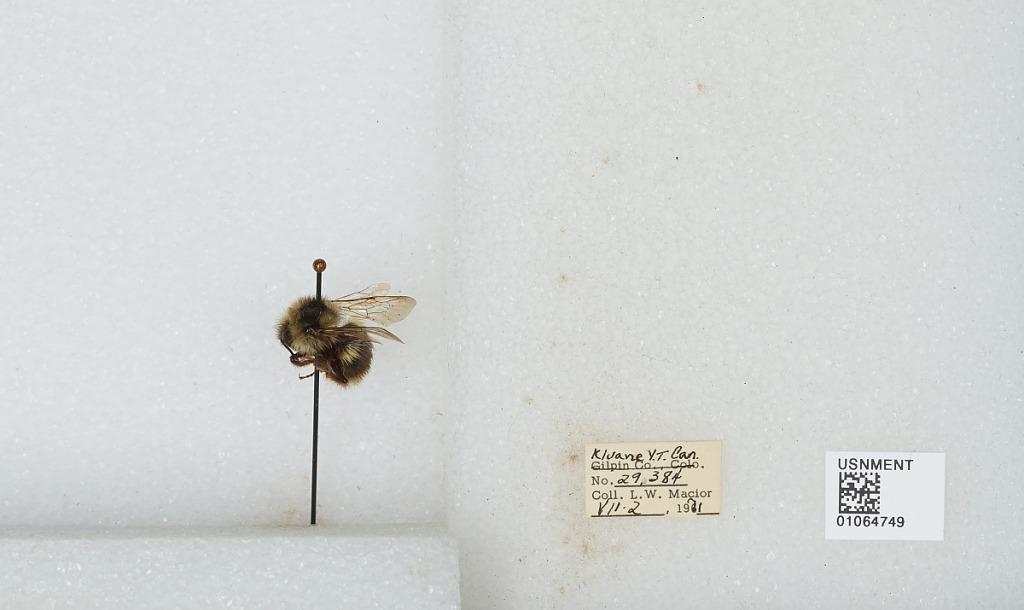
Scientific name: Bombus bifarius nearcticus
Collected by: L. Macior
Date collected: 1971-7-2
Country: Canada
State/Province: Yukon Territory
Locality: Kluane
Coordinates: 60.75, -139.5